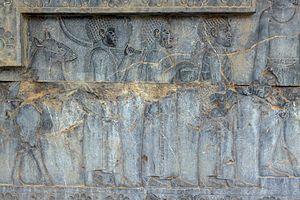
Persépolis (grec ancien Περσέπολις [Persépolis], «